The Noblesse

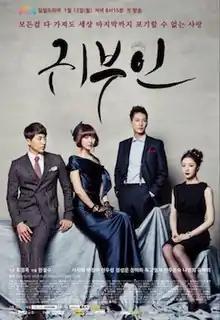
Promotional poster

The Noblesse is a 2014 South Korean television series starring Seo Ji-hye, Park Jung-ah, Hyun Woo-sung and Jung Sung-woon. It aired on JTBC's Monday–Friday time slot from January 13 to August 8, 2014.